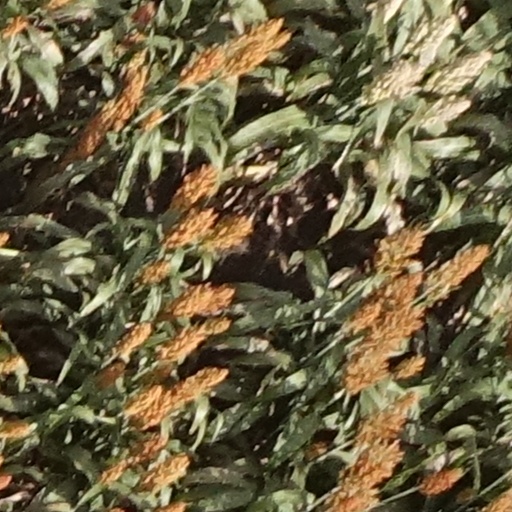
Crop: sorghum